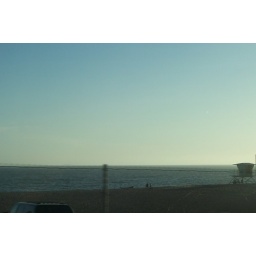
highway 1, shot from the car in motion